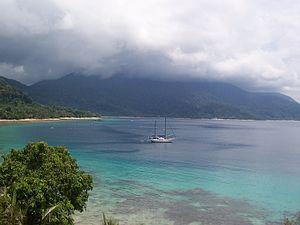
L'île Tioman, en malais Pulau Tioman, est une île d'origine volcanique de la Malaisie située en mer de Chine méridionale, à environ 56 kilomètres du continent. Elle appartient à l'État de Pahang.